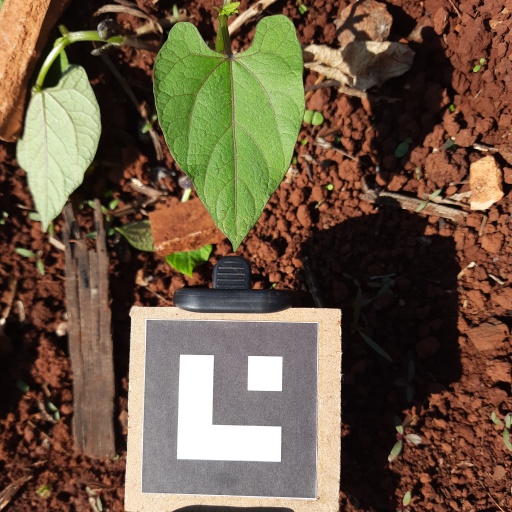
Observations: flat surface, no eating holes, under sunlight